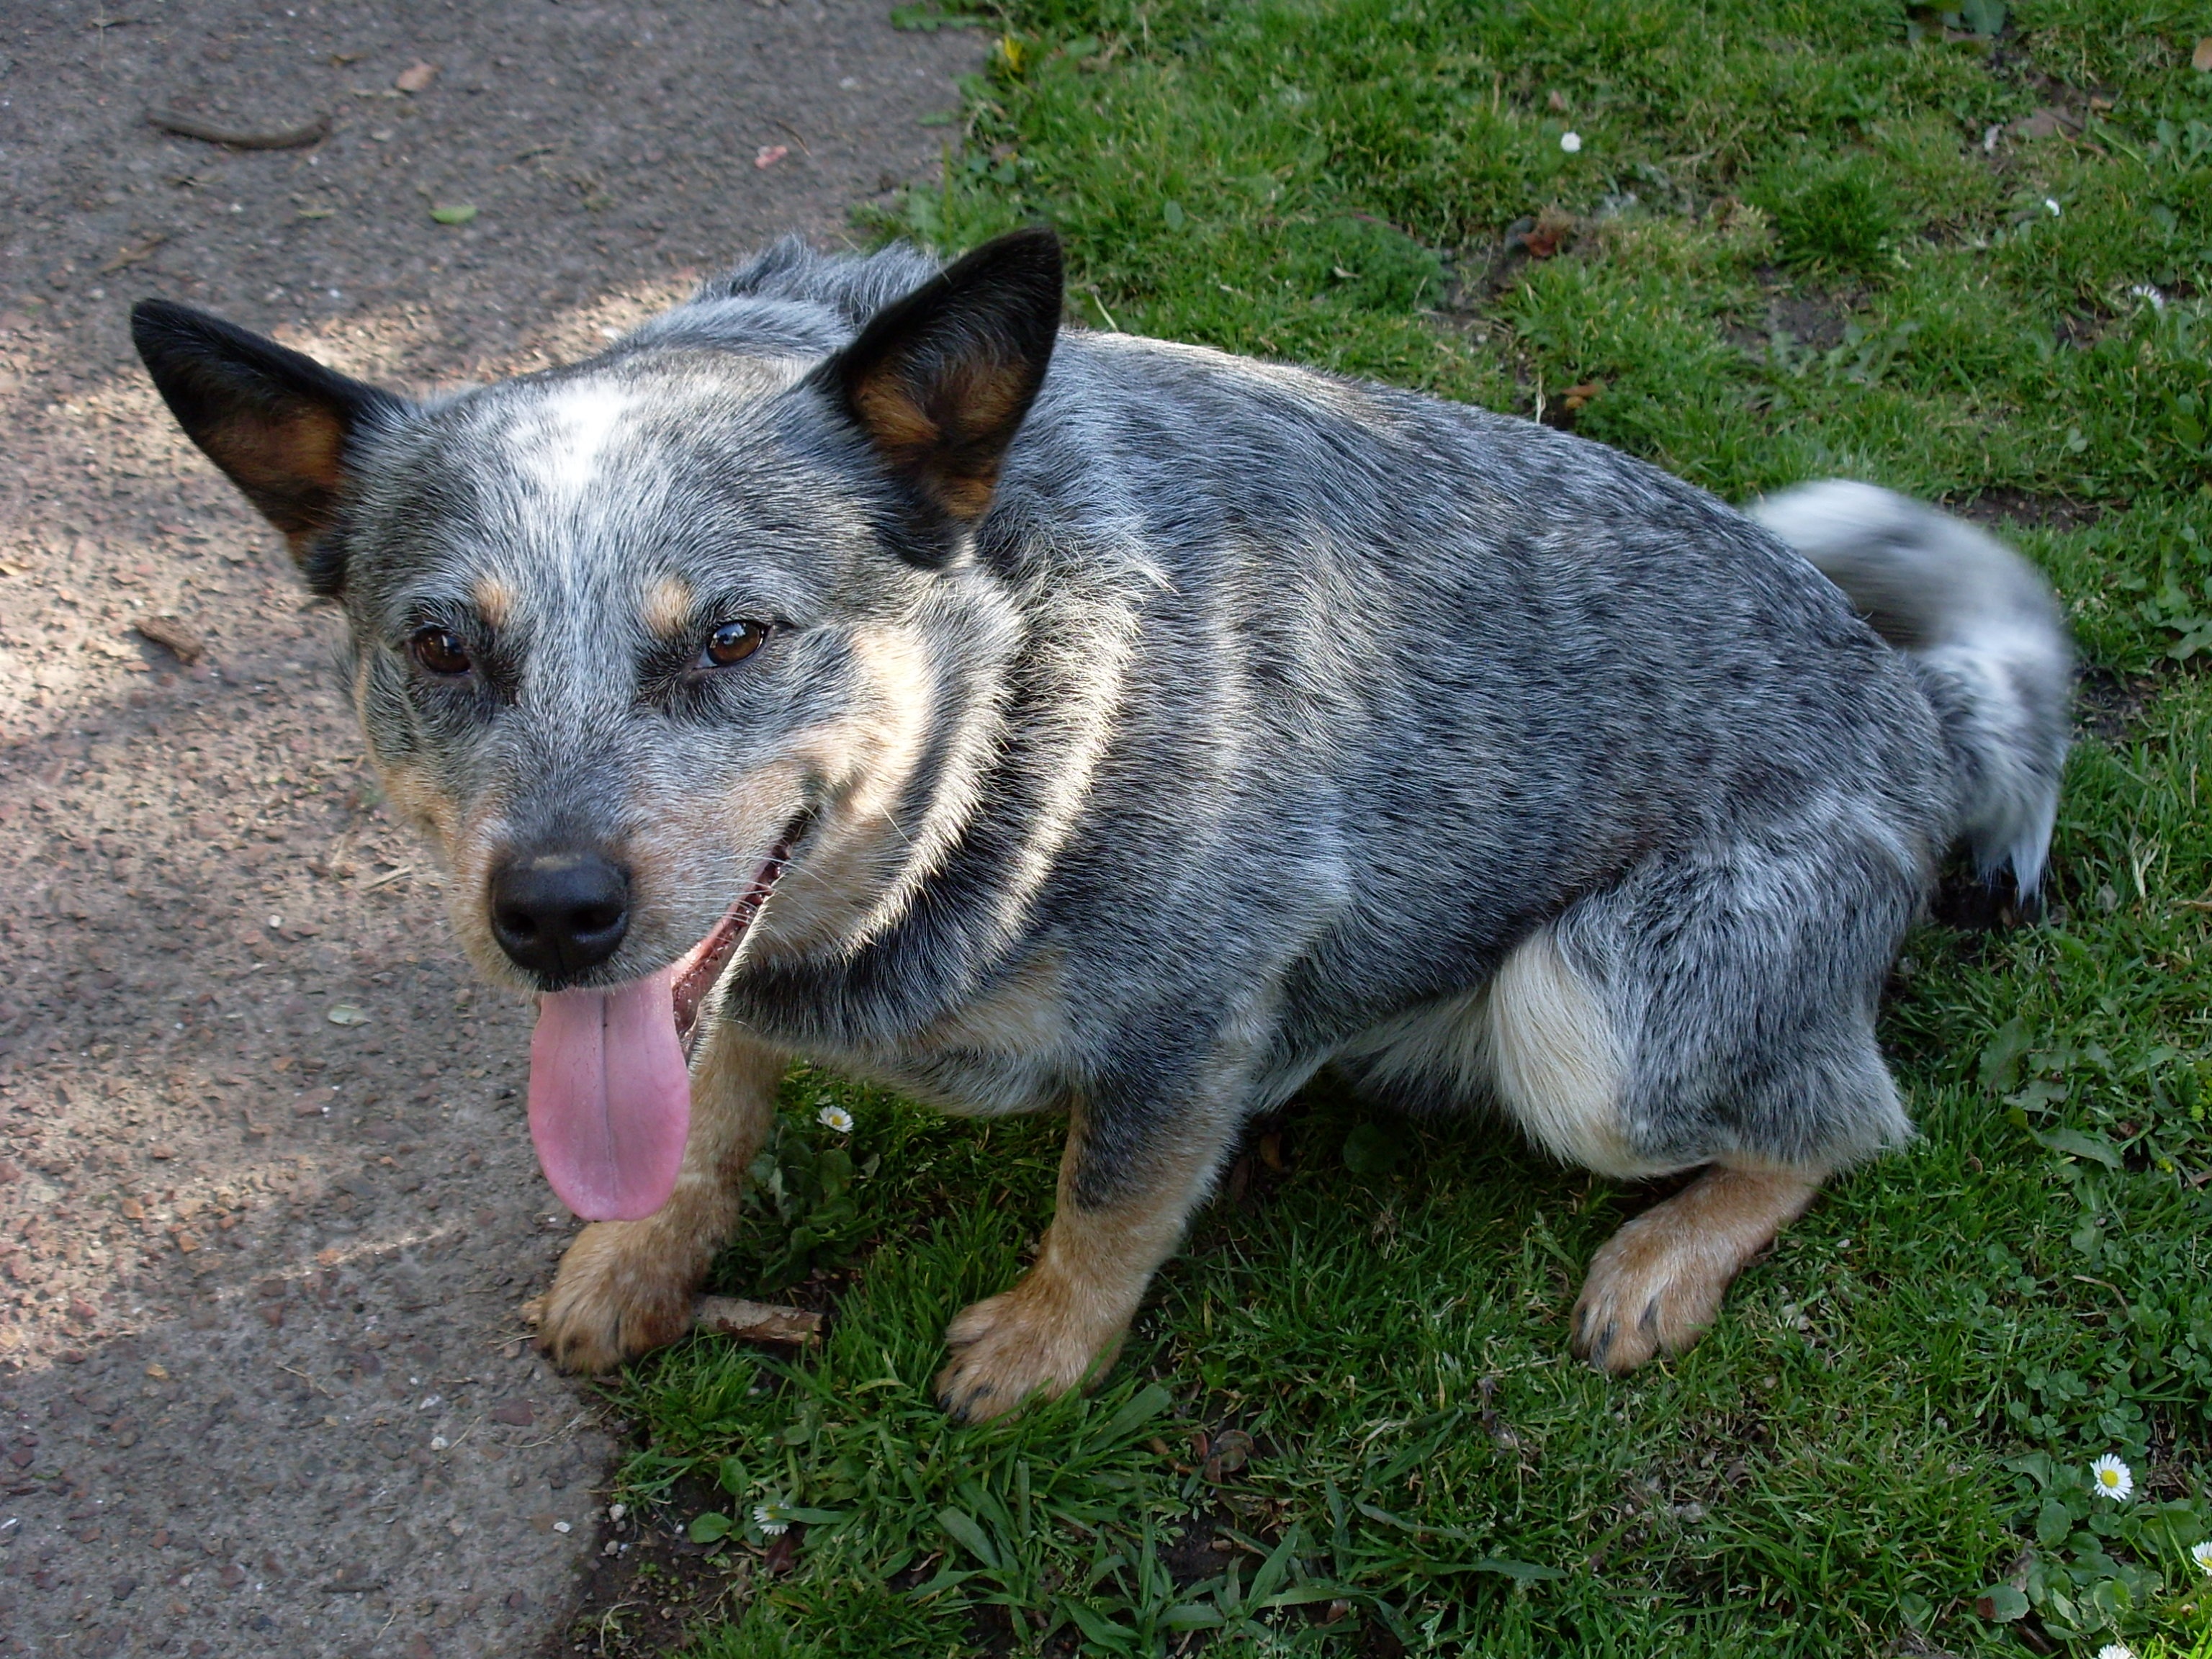
puppy, dog, animal, canine, pet, fur, mammal, friendship, friend, vertebrate, domestic, dog breed, breed, pup, obedience, veterinarian, companion, purebred, pedigreed, australian cattle dog, street dog, herding, dog like mammal, saarloos wolfdog, wolfdog, czechoslovakian wolfdog, dog breed group, vulnerable native breeds, lancashire heeler, australian stumpy tail cattle dog, blue heeler